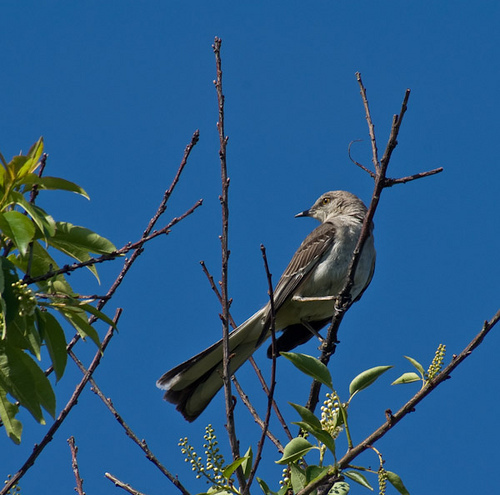
this is a bird with a white belly and breast and grey wings and head.
this is a grey bird with brown wings and a pointy beak.
this bird has a short black bill, a gray and white breast, and a gray crown.
a medium sized bird that has tones of brown and grey with a pointed billsmall to medium grey white and black bird with long black tarsus and medium black beak
this particular bird has a gray belly and breast and brown secondaries
this bird has wings that are brown and has a white belly
this big bird has a very long tail and a good long neck, the coloring over most of the body is gray and some dark brown.
this bird is grey with black and has a long, pointy beak.
this bird is white and brown with a long brown tail.
Species: Mockingbird